Anniversary Art Exhibition (Leningrad, 1957)

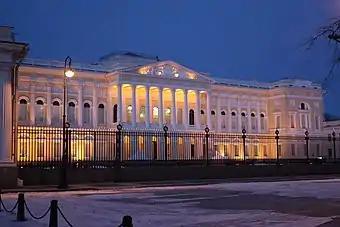
"State Russian Museum"

In the Department of Painting, the exhibition's largest section, the works of 269 artists were displayed. The artists were Mikhail Anikushin, Evgenia Antipova, Vsevolod Bazhenov, Irina Baldina, Nikolai Baskakov, Leonid Baykov, Piotr Belousov, Olga Bogaevskaya, Lev Bogomolets, Nikolai Brandt, Piotr Buchkin, Zlata Bizova, Vladimir Chekalov, Sergei Frolov, Nikolai Galakhov, Abram Grushko, Alexei Eriomin, Mikhail Kaneev, Engels Kozlov, Tatiana Kopnina, Maya Kopitseva, Boris Korneev, Alexander Koroviakov, Nikolai Kostrov, Anna Kostrova, Gevork Kotiantz, Yaroslav Krestovsky, Boris Lavrenko, Ivan Lavsky, Anatoli Levitin, Oleg Lomakin, Dmitry Maevsky, Gavriil Malish, Alexei Mozhaev, Evsey Moiseenko, Nikolai Mukho, Mikhail Natarevich, Samuil Nevelshtein, Dmitry Oboznenko, Lev Orekhov, Sergei Osipov, Vladimir Ovchinnikov, Filaret Pakun, Genrikh Pavlovsky, Varlen Pen, Nikolai Pozdneev, Stepan Privedentsev, Alexander Pushnin, Lev Russov, Galina Rumiantseva, Ivan Savenko, Gleb Savinov, Alexander Samokhvalov, Arseny Semionov, Alexander Semionov, Boris Shamanov, Alexander Shmidt, Nadezhda Shteinmiller, Galina Smirnova, Ivan Sorokin, Victor Teterin, Mikhail Tkachev, Leonid Tkachenko, Yuri Tulin, Ivan Varichev, Nina Veselova, Rostislav Vovkushevsky, Anatoli Vasiliev, Lazar Yazgur, Vecheslav Zagonek, Ruben Zakharian, Sergei Zakharov, Maria Zubreeva, and other prominent painters of the Leningrad School.